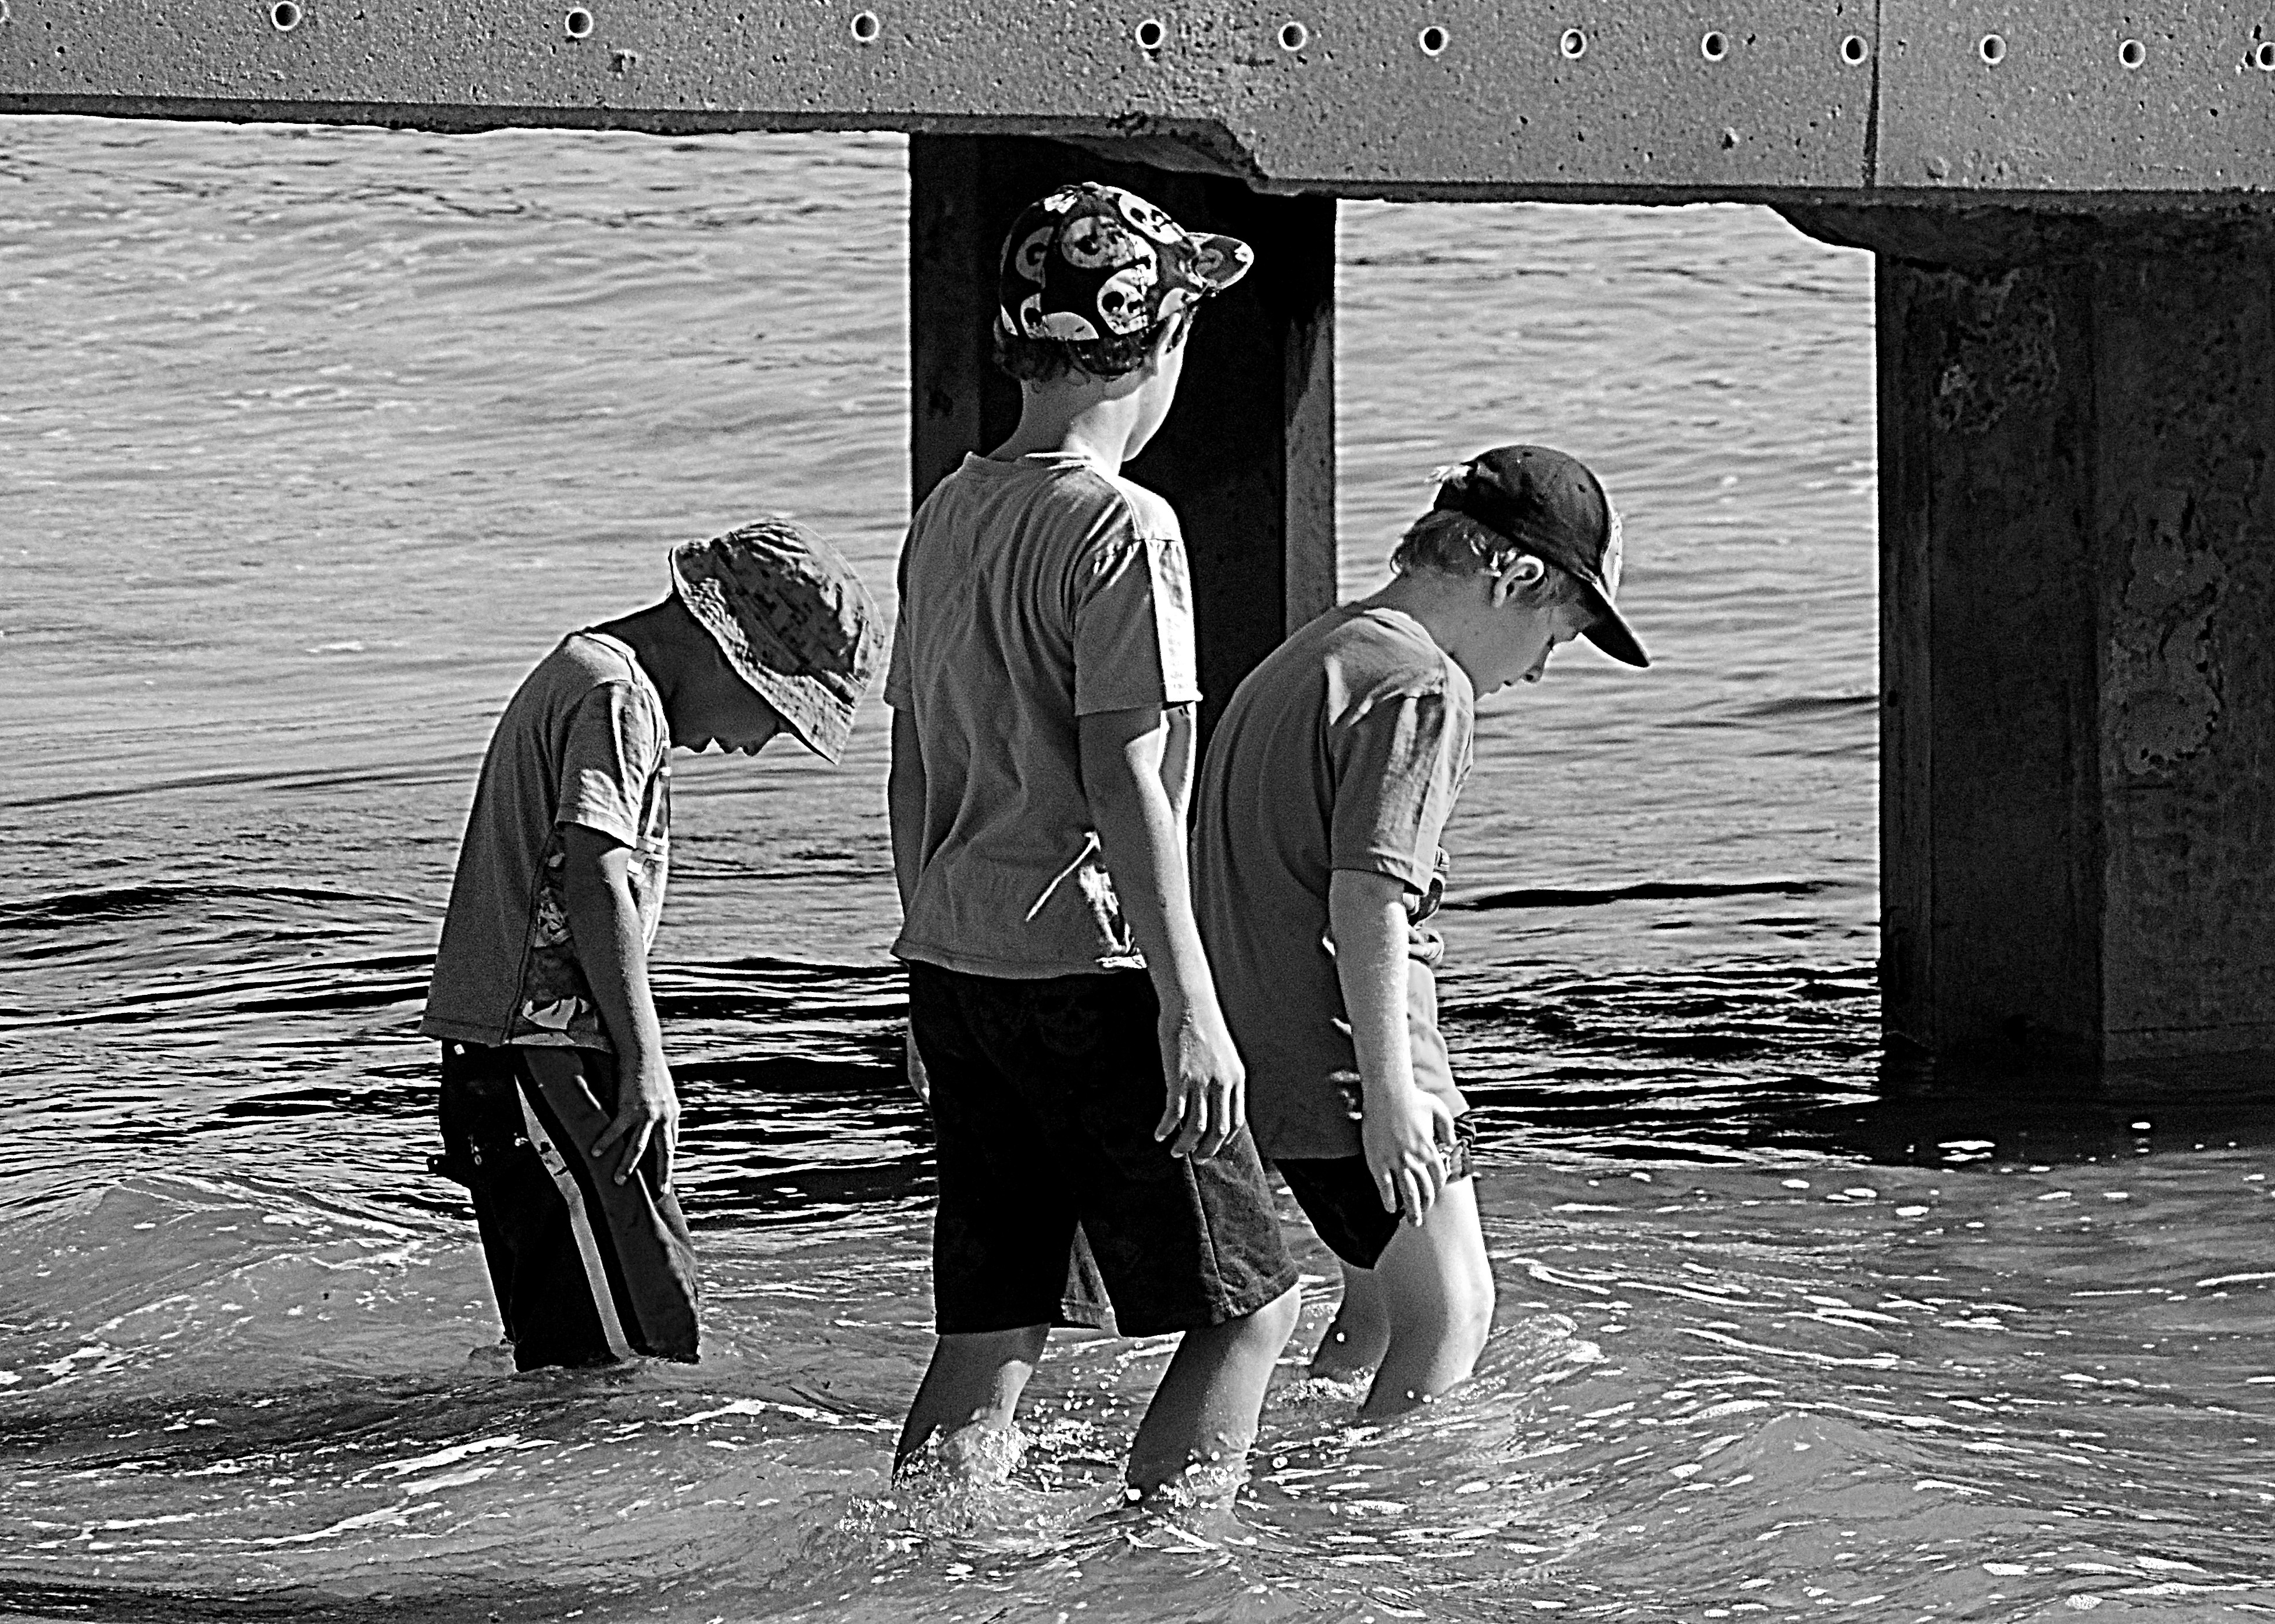
beach, coast, water, walking, black and white, white, photography, holiday, playing, black, jetty, monochrome, wading, fun, friends, boys, photograph, monochrome photography